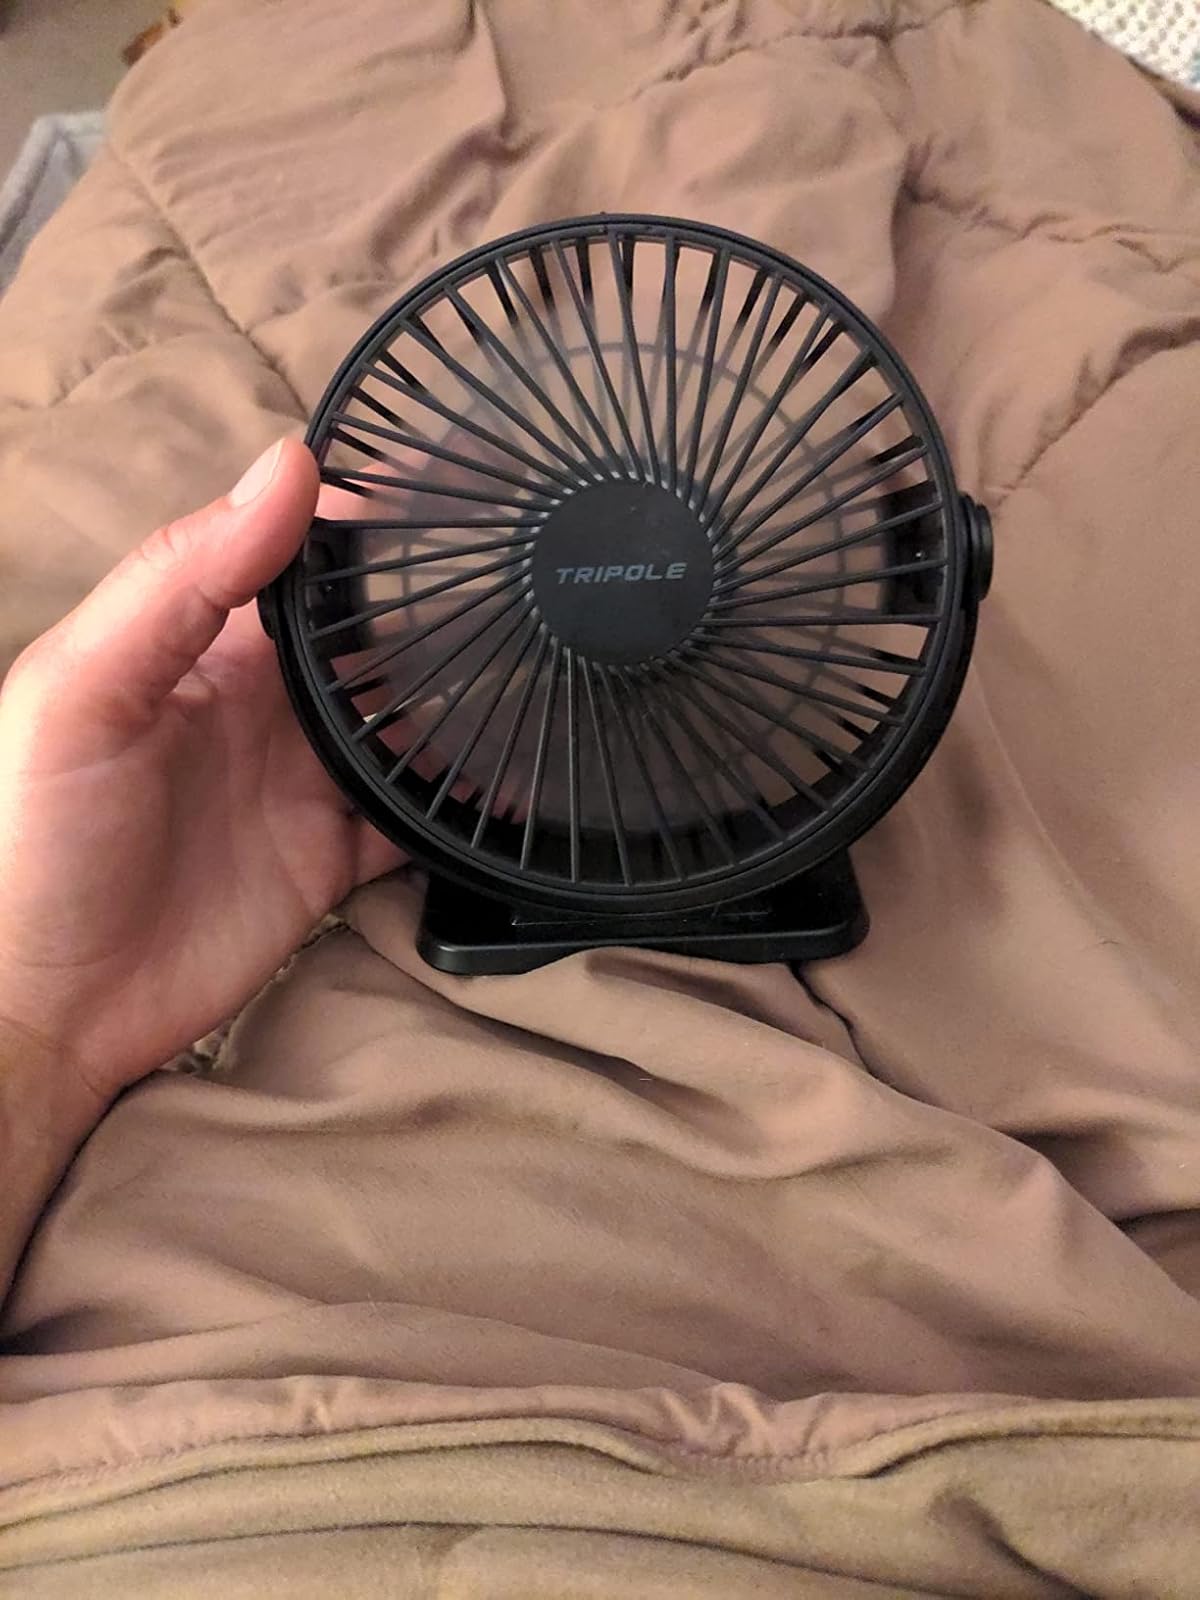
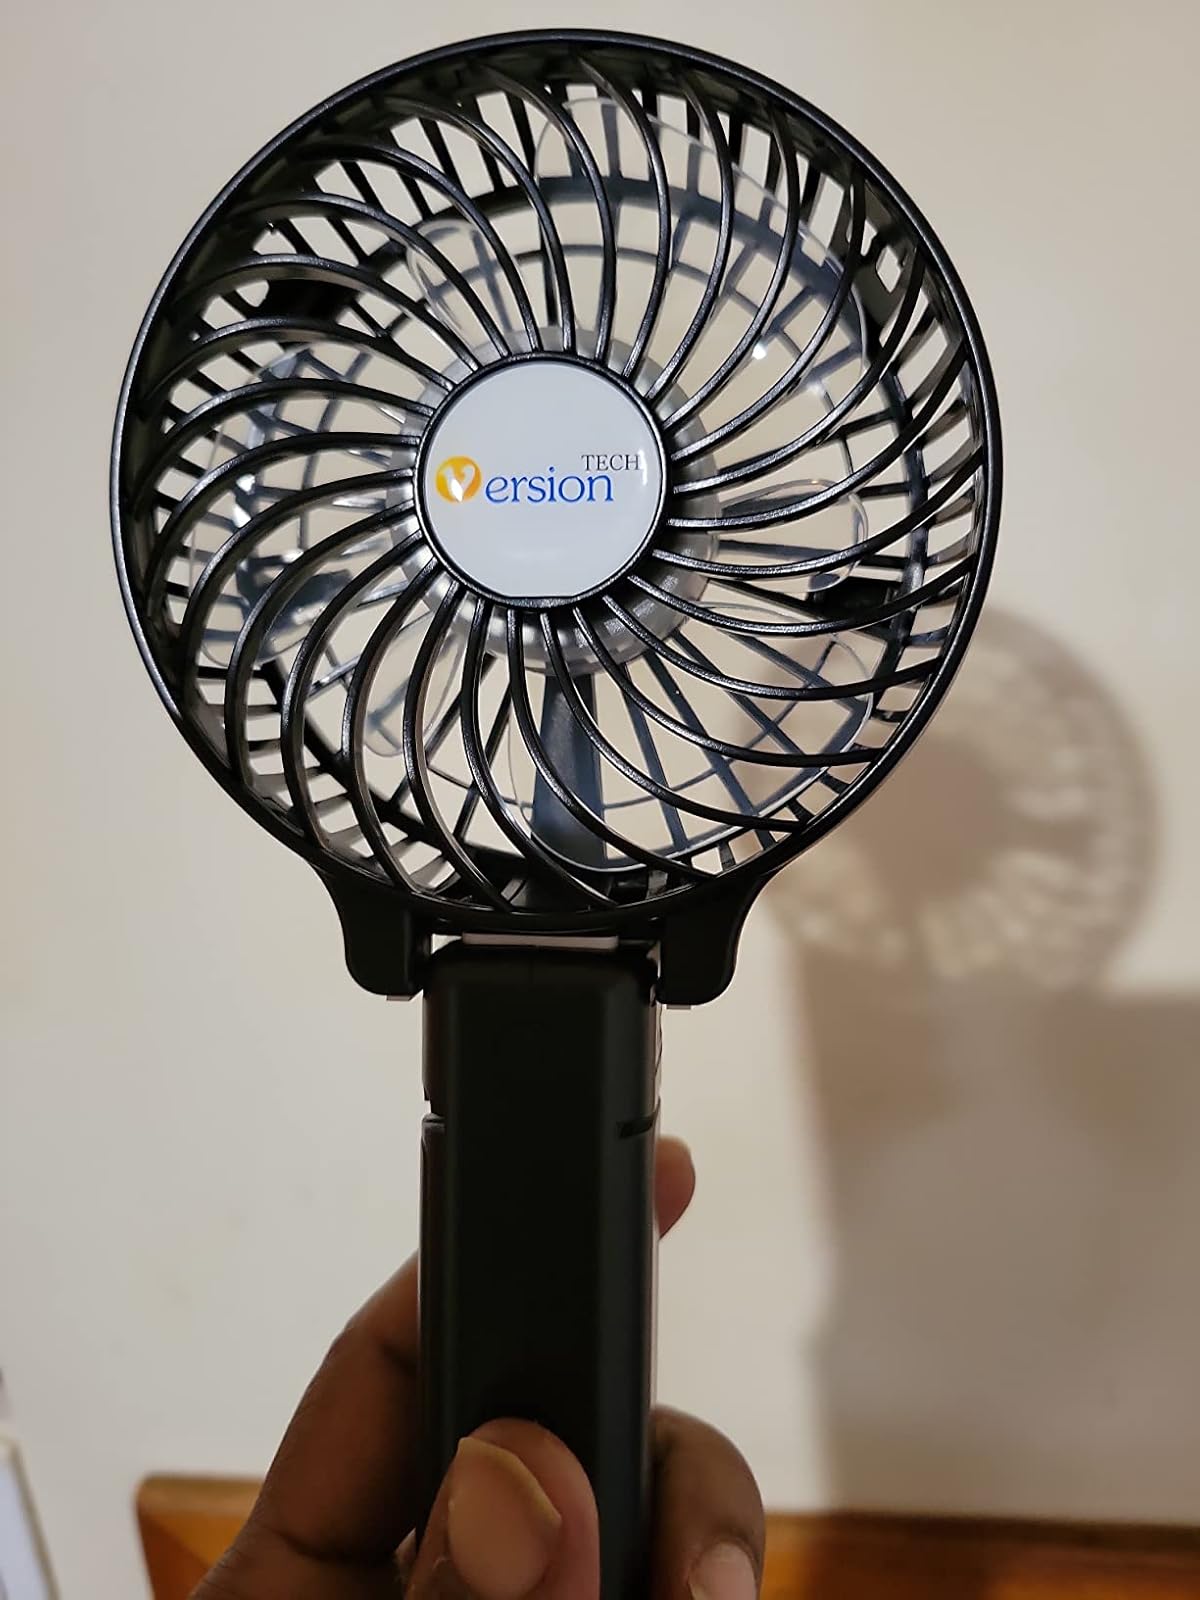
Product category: fan
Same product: no